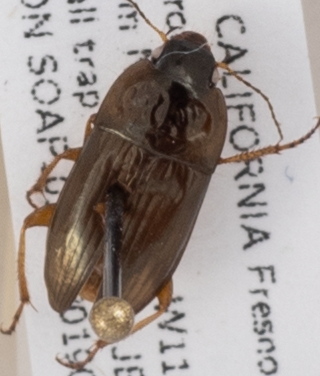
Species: Amara conflata
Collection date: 2019-07-31
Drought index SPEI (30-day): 0.272
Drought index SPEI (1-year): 0.47
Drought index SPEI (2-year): -0.03